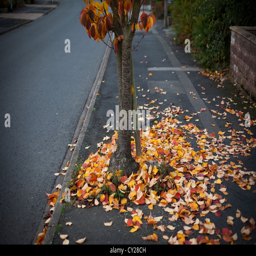
autumn leaves around the base of a tree on a suburban street